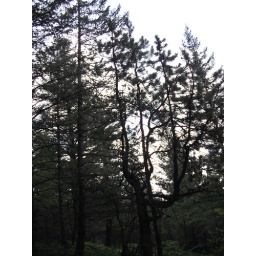
The gnarled tree against the sky